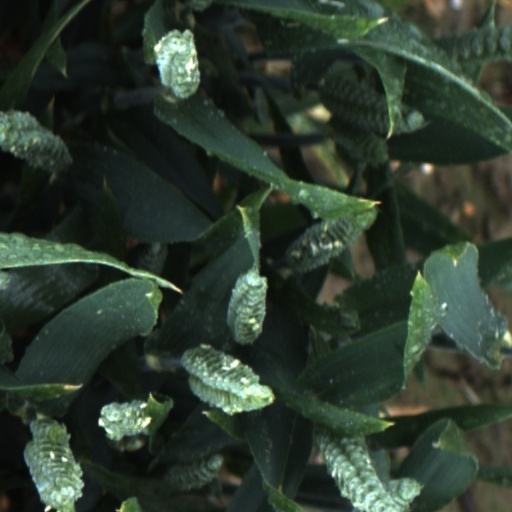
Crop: wheat